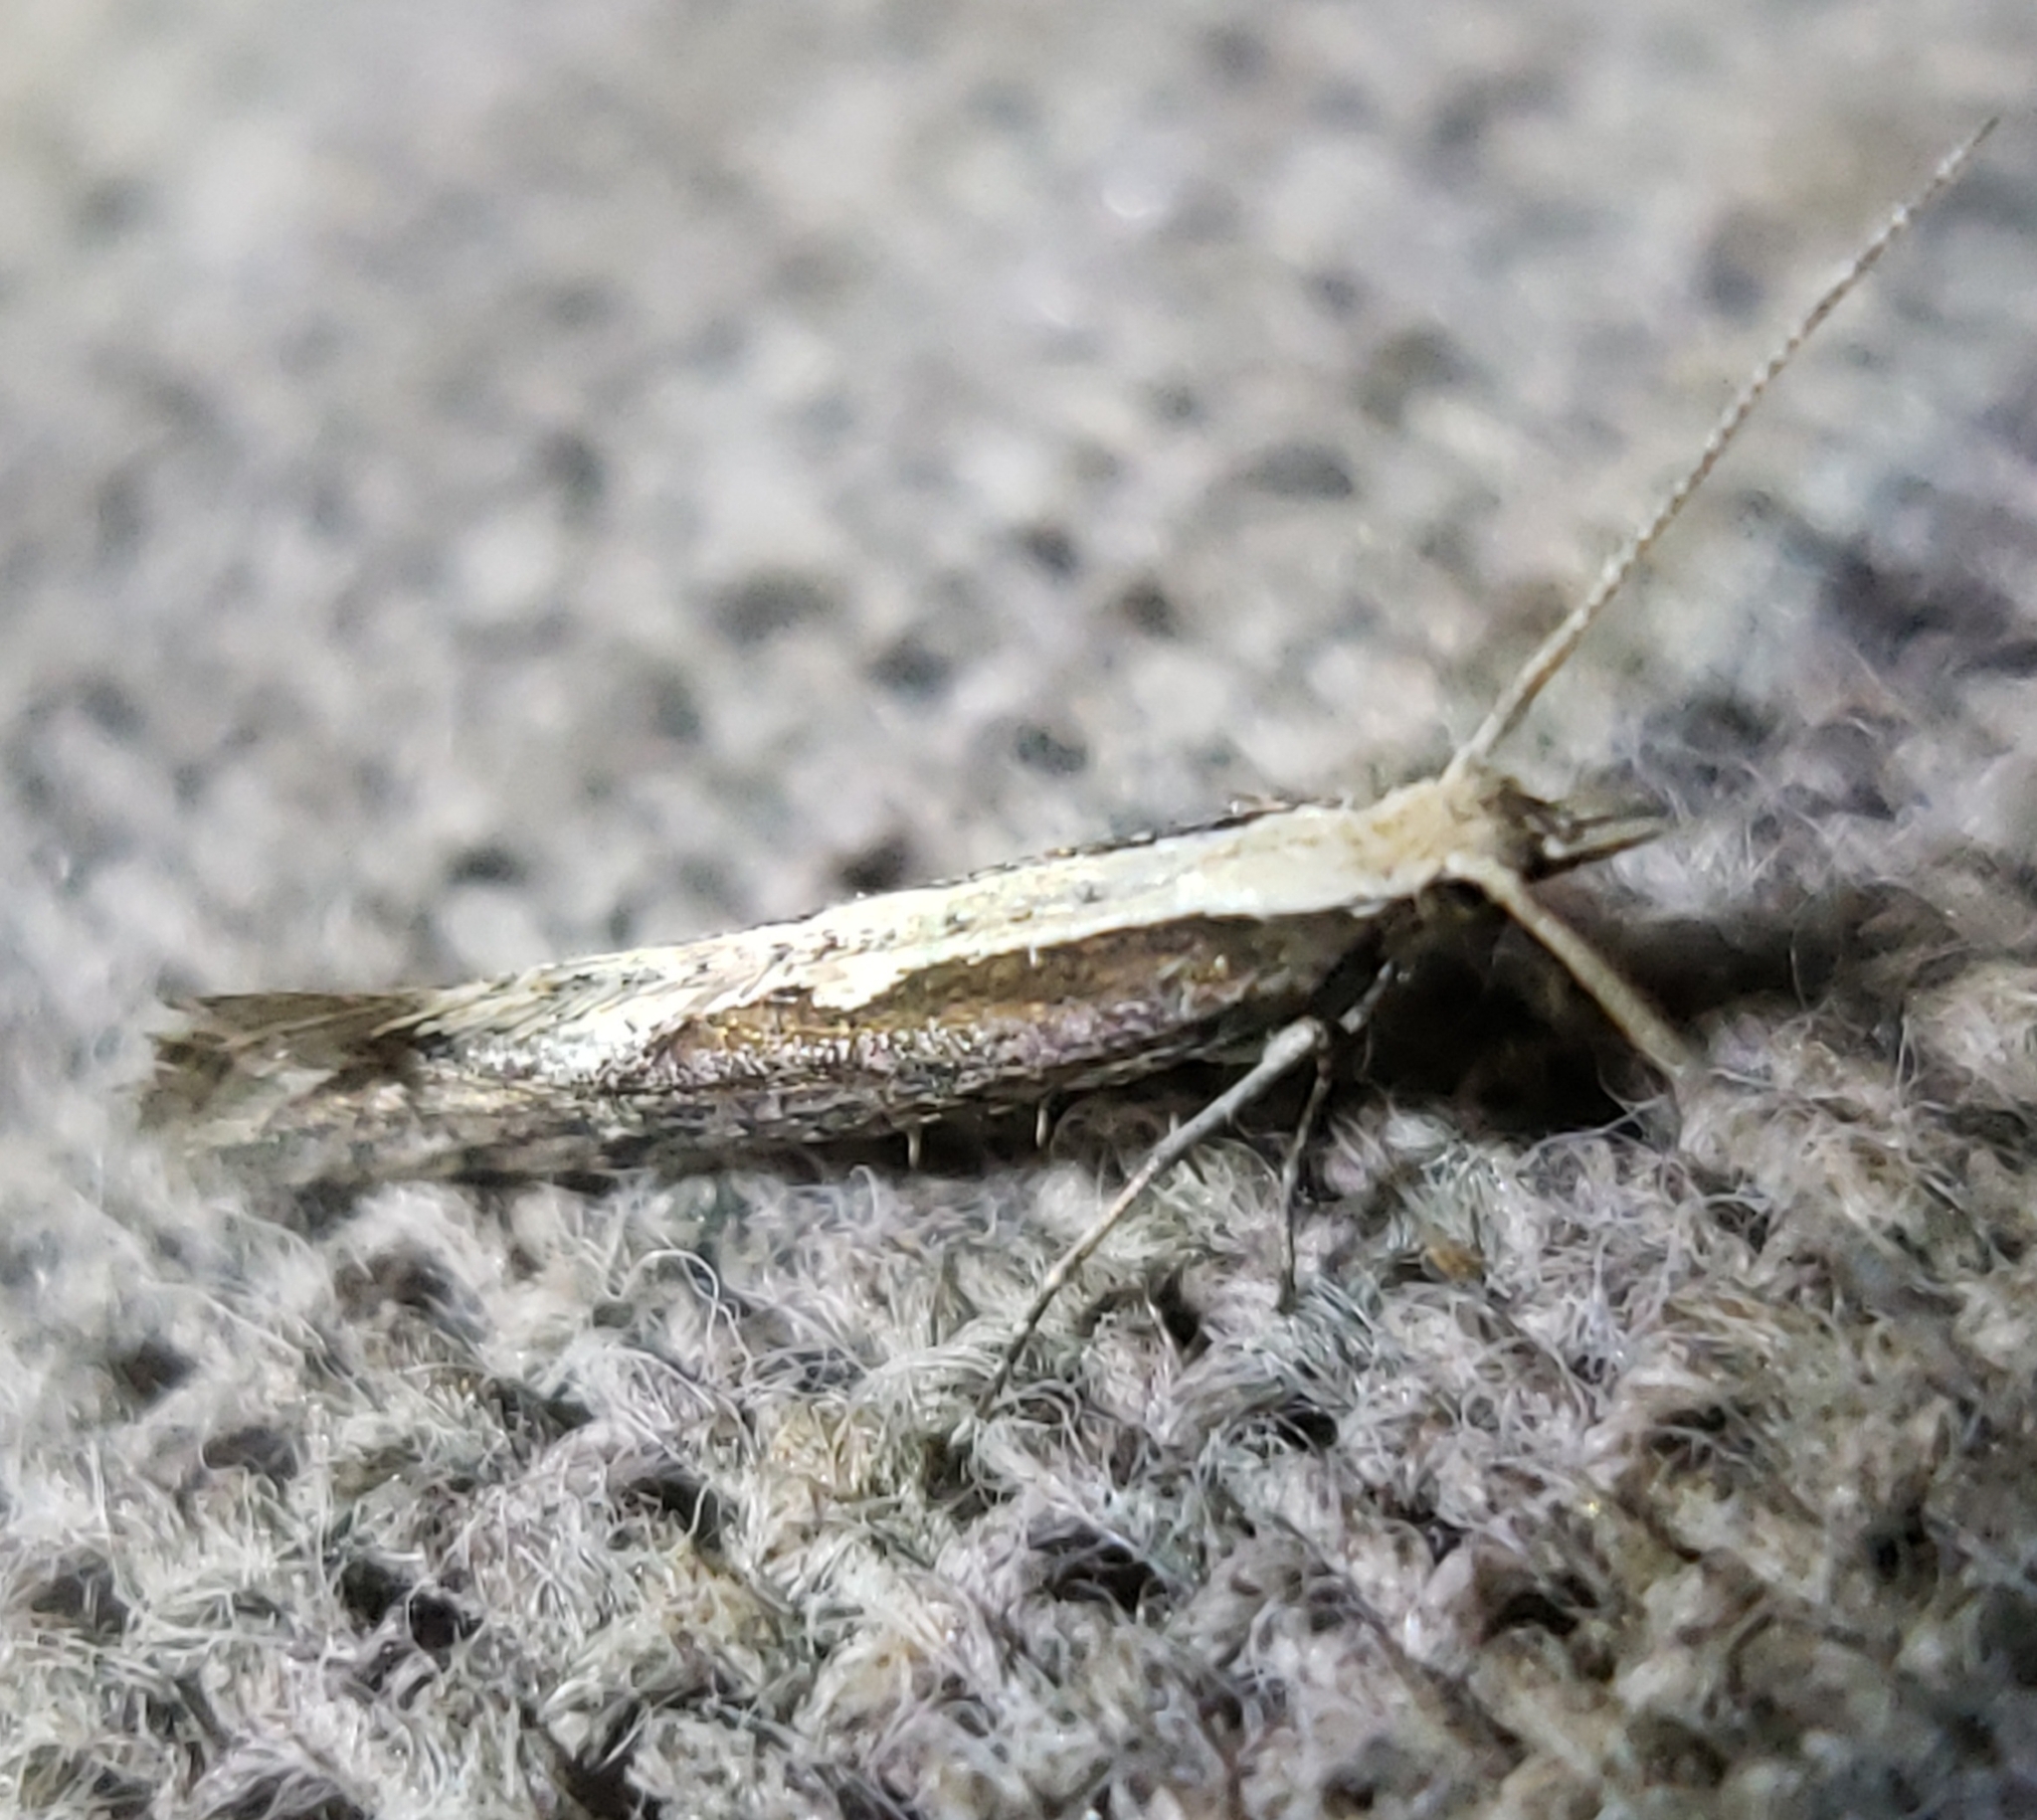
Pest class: diamondback_moth